Chris Reed (figure skater)

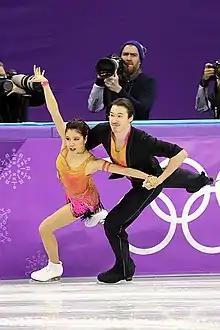
Reed with Muramoto at the 2018 Winter Olympics

Chris Reed (July 7, 1989 – March 14, 2020) was an American-born Japanese ice dancer. With his sister Cathy Reed, he became a seven-time Japanese national champion (2008–2011, 2013–2015) and the 2011 Asian Winter Games silver medalist. They competed at two Winter Olympics (2010, 2014) and reached the final segment at nine ISU Championships.